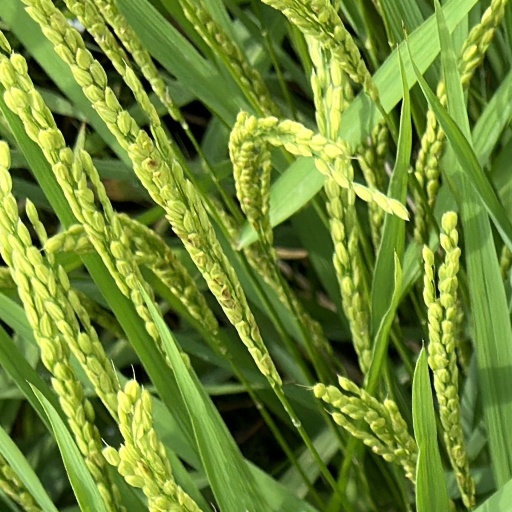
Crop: rice